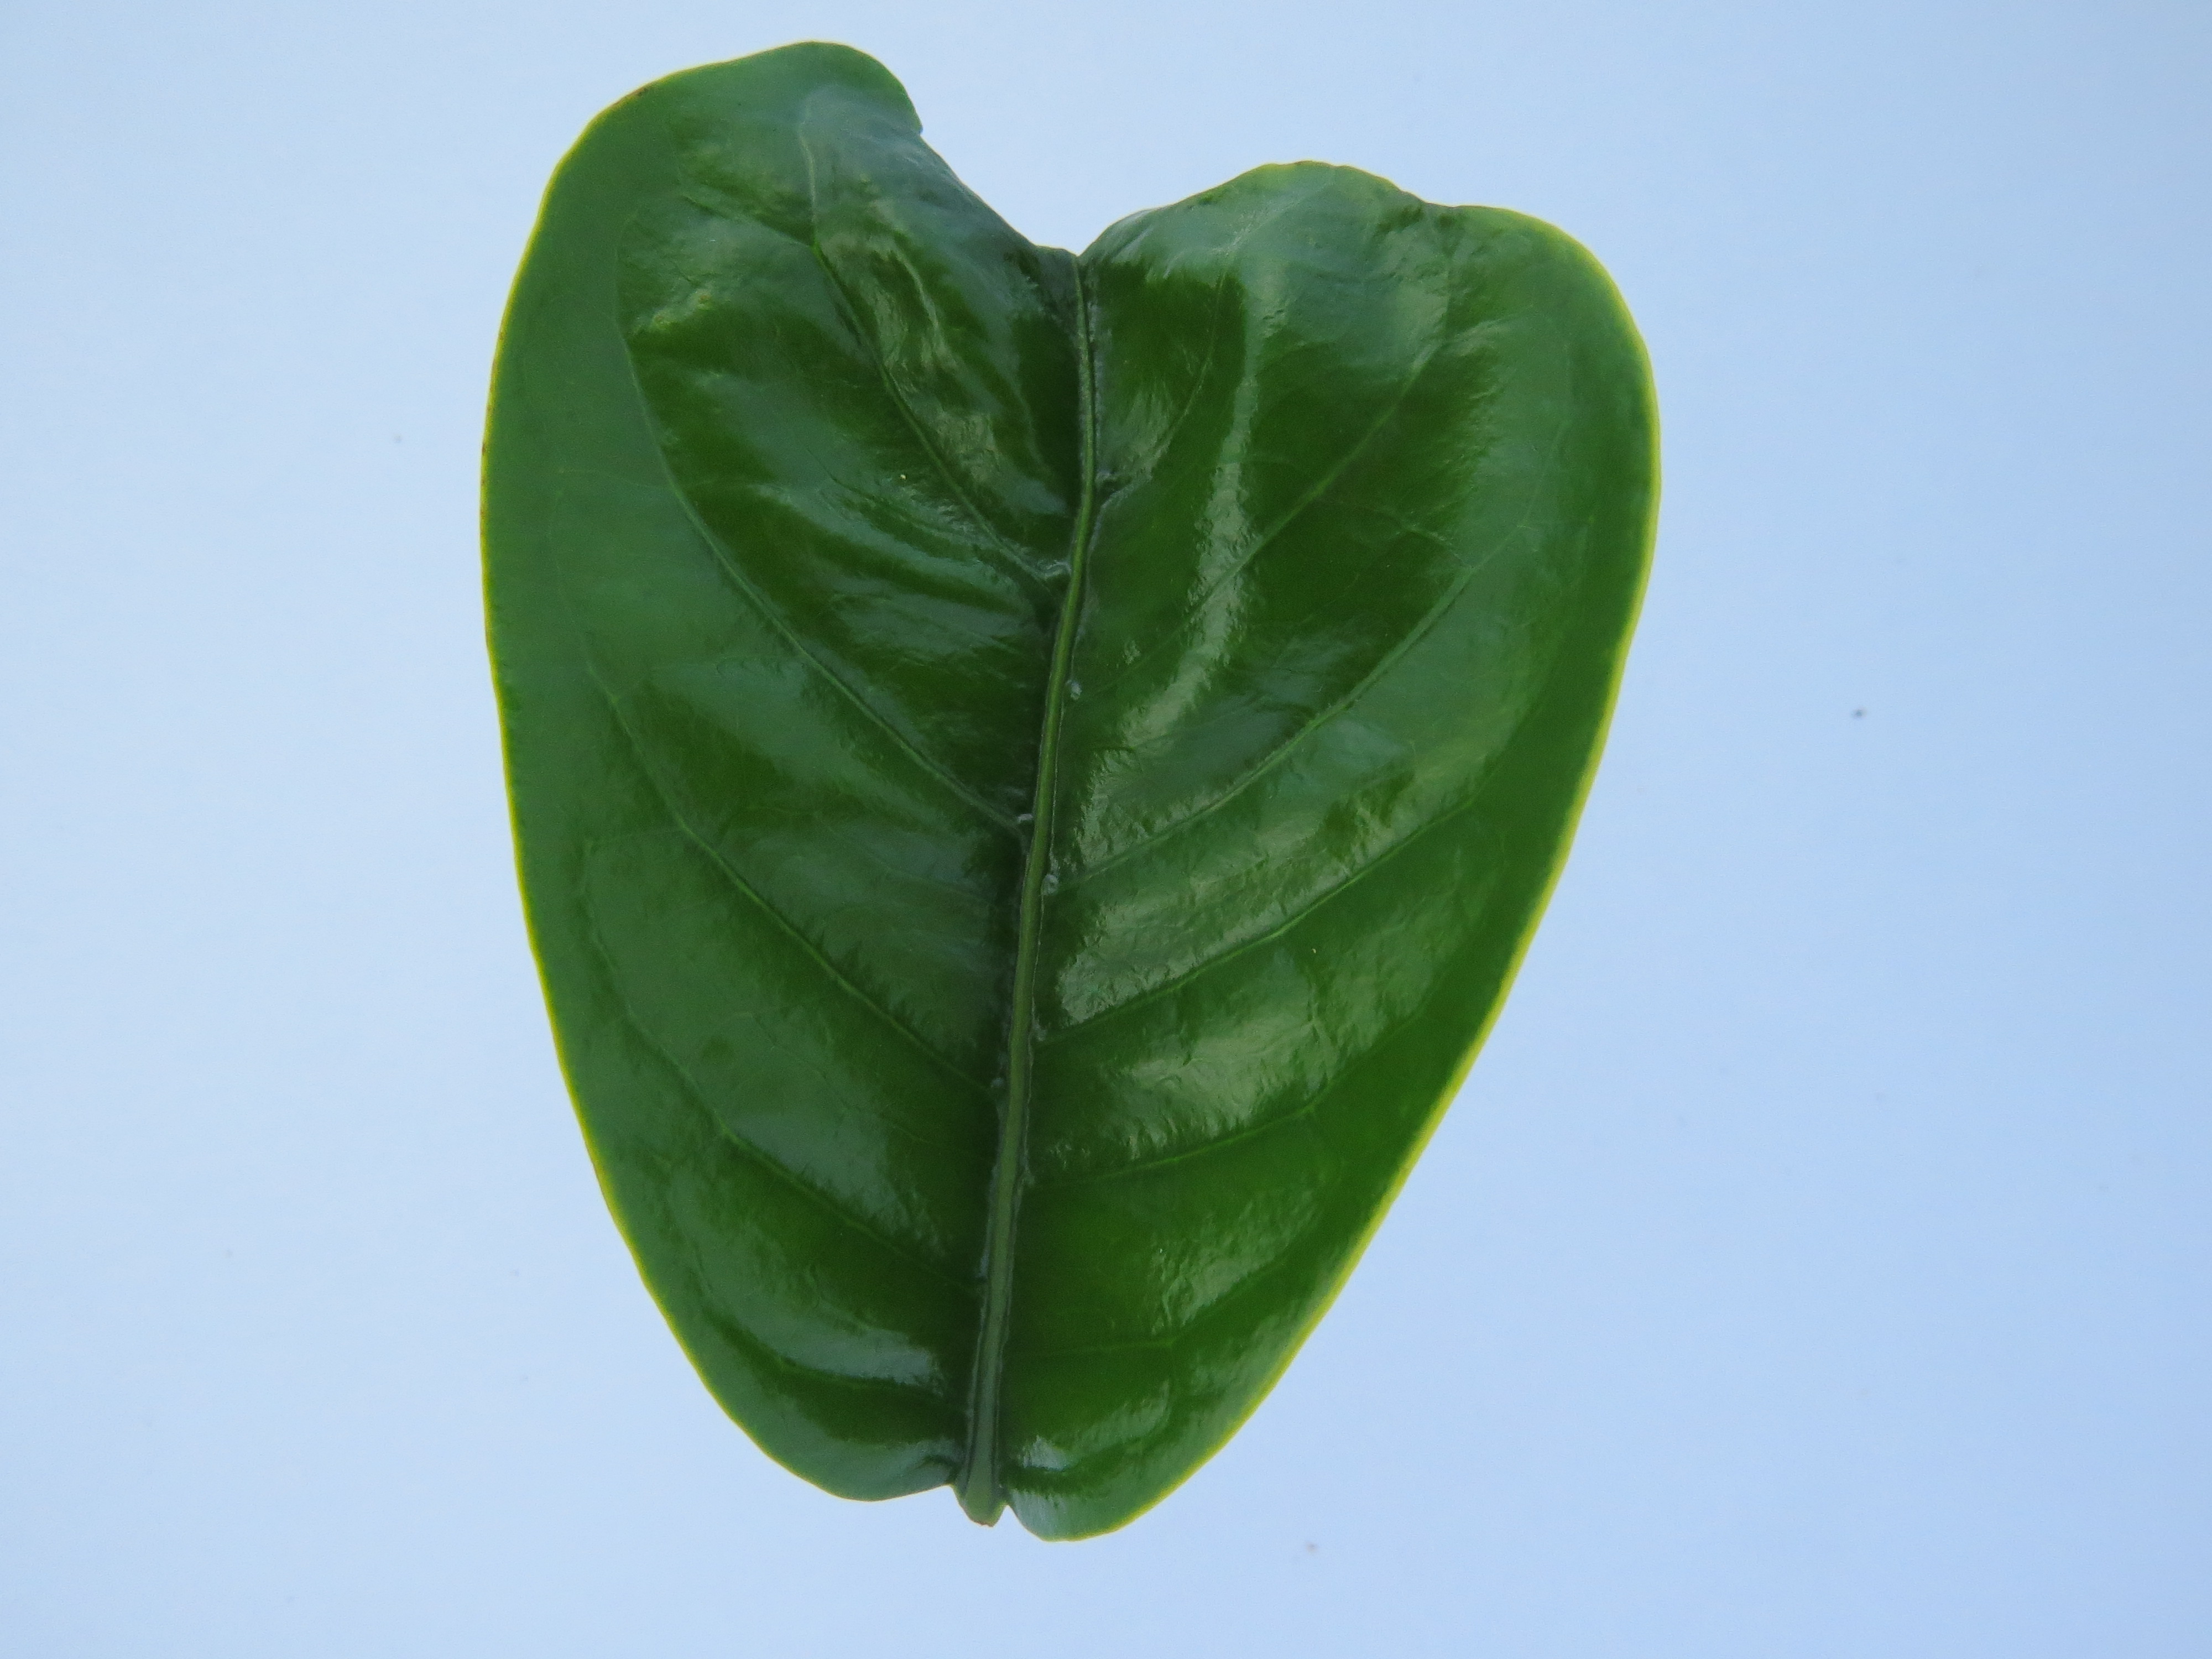
Label: boron-B